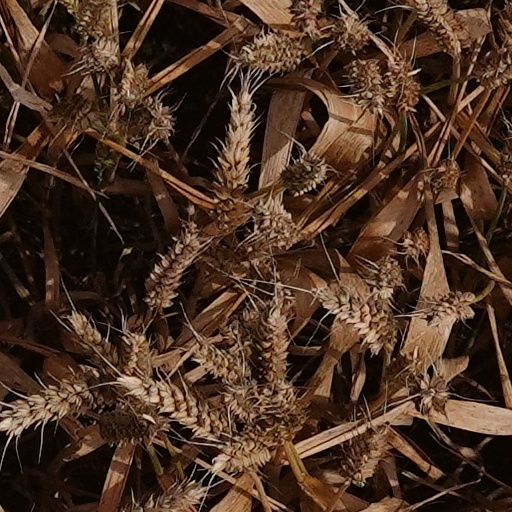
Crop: wheat